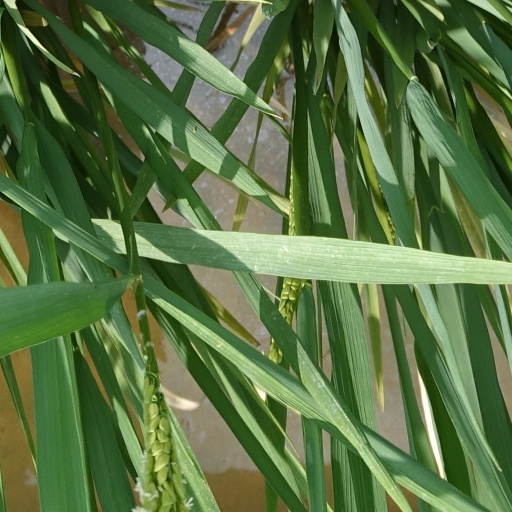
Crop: rice